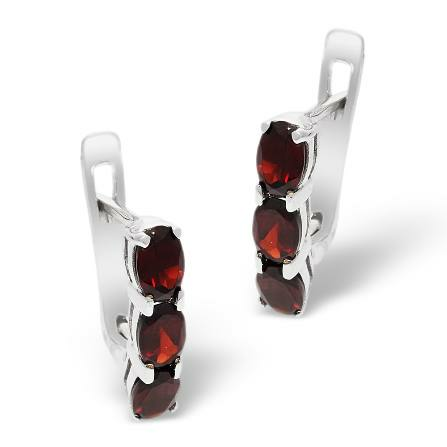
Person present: No